1st Louisiana Regulars Infantry Regiment

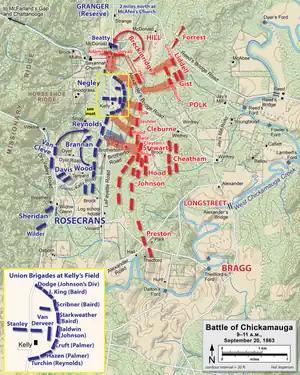
Chickamauga, morning of 20 September

The regiment was placed on provost duty on 10 January, due to its heavy losses. It was responsible for maintaining security in the army rear in this capacity. One example of its duties during this period was an unsuccessful expedition of 100 men drawn from the regiment under Batchelor's command to heavily Unionist Jackson County, Alabama between 9 and 14 April in an attempt to arrest a band of deserters and draft evaders. By June, the regiment had been reduced to four companies, becoming a regiment in name only, and a number of now surplus officers transferred out, including Company K Captain Robert Cobb Kennedy. After supporting the army reserve artillery in the spring and summer of that year, including during the Tullahoma campaign, the 1st Louisiana Regulars were temporarily consolidated with the 8th Arkansas Infantry on 25 August and fought under this arrangement in the Battle of Chickamauga between 19 and 20 September. The unit was commanded by Colonel John H. Kelly of the 8th Arkansas and Strawbridge was placed on staff duty. At Chickamauga, the consolidated 8th Arkansas-1st Louisiana were part of Liddell's Brigade, commanded by Colonel Daniel Govan, in Liddell's Division of Walker's Reserve Corps. Kelly moved up to brigade command just before the battle and Lieutenant Colonel George Baucum succeeded him in command of the combined regiments.